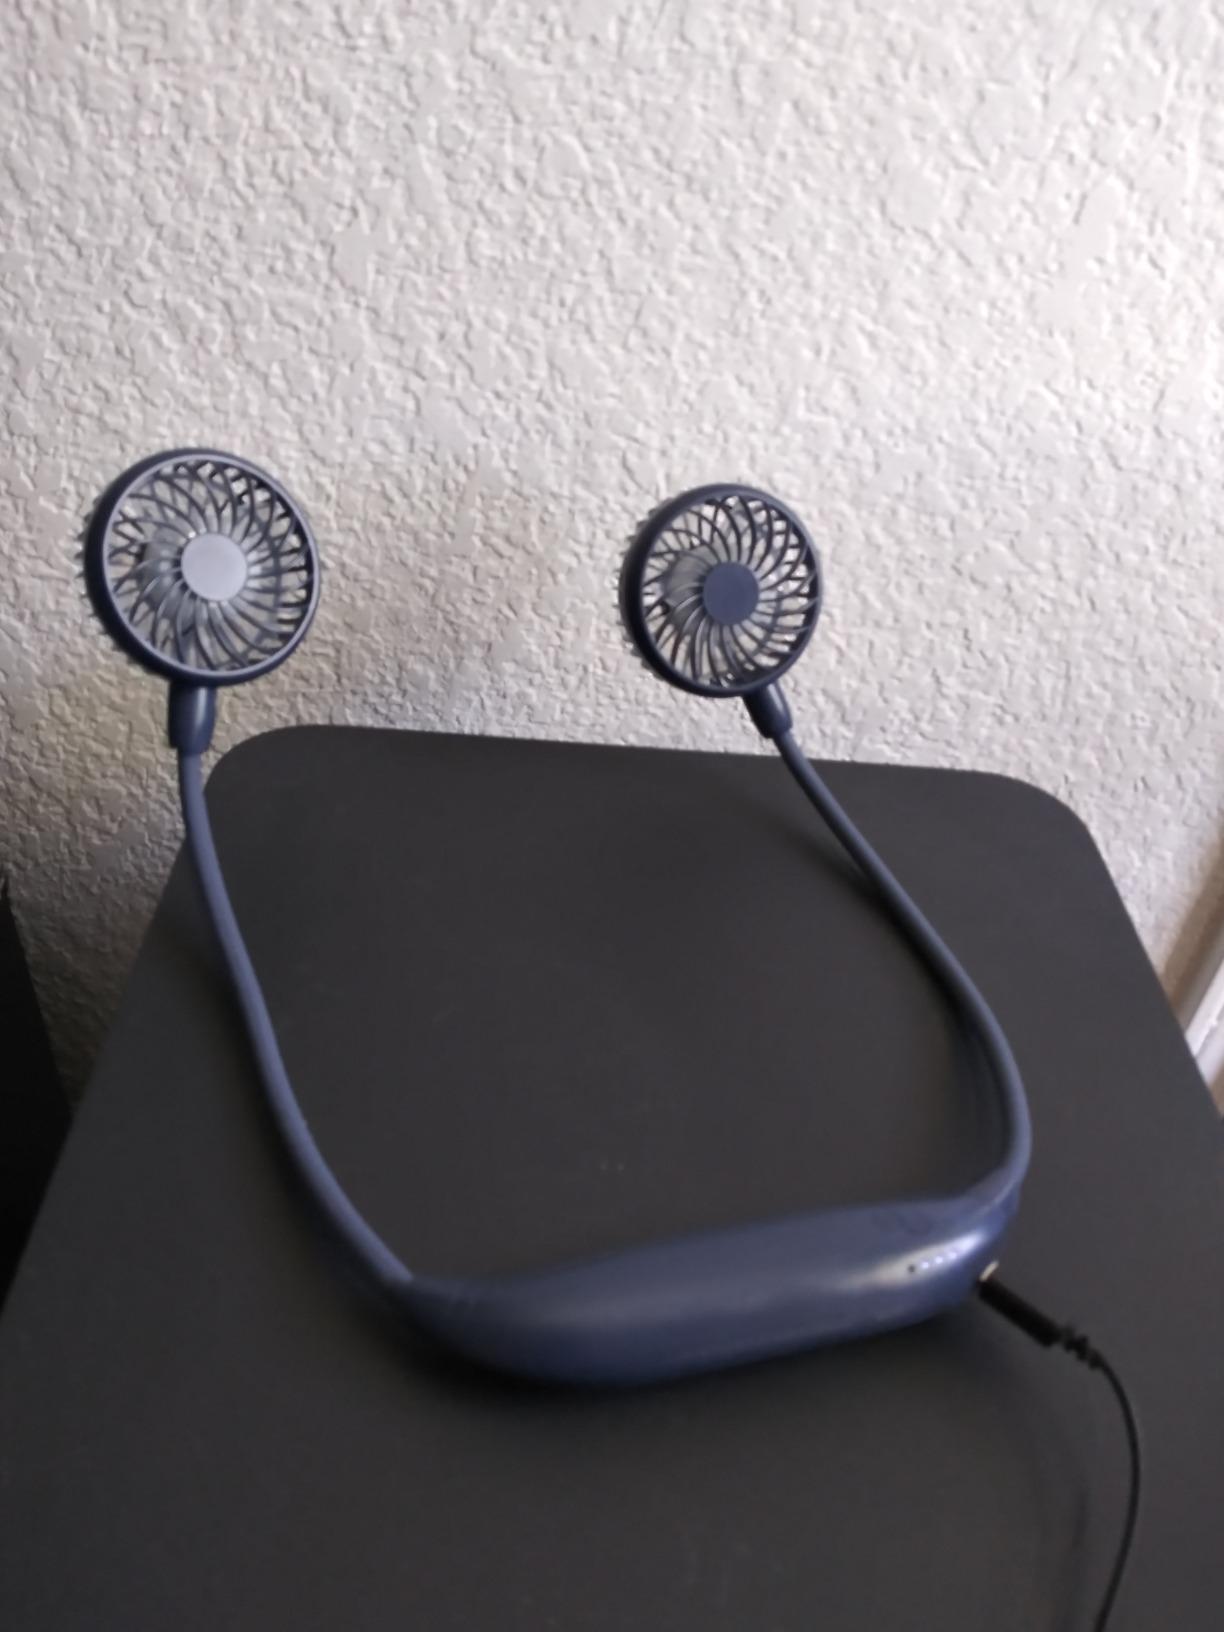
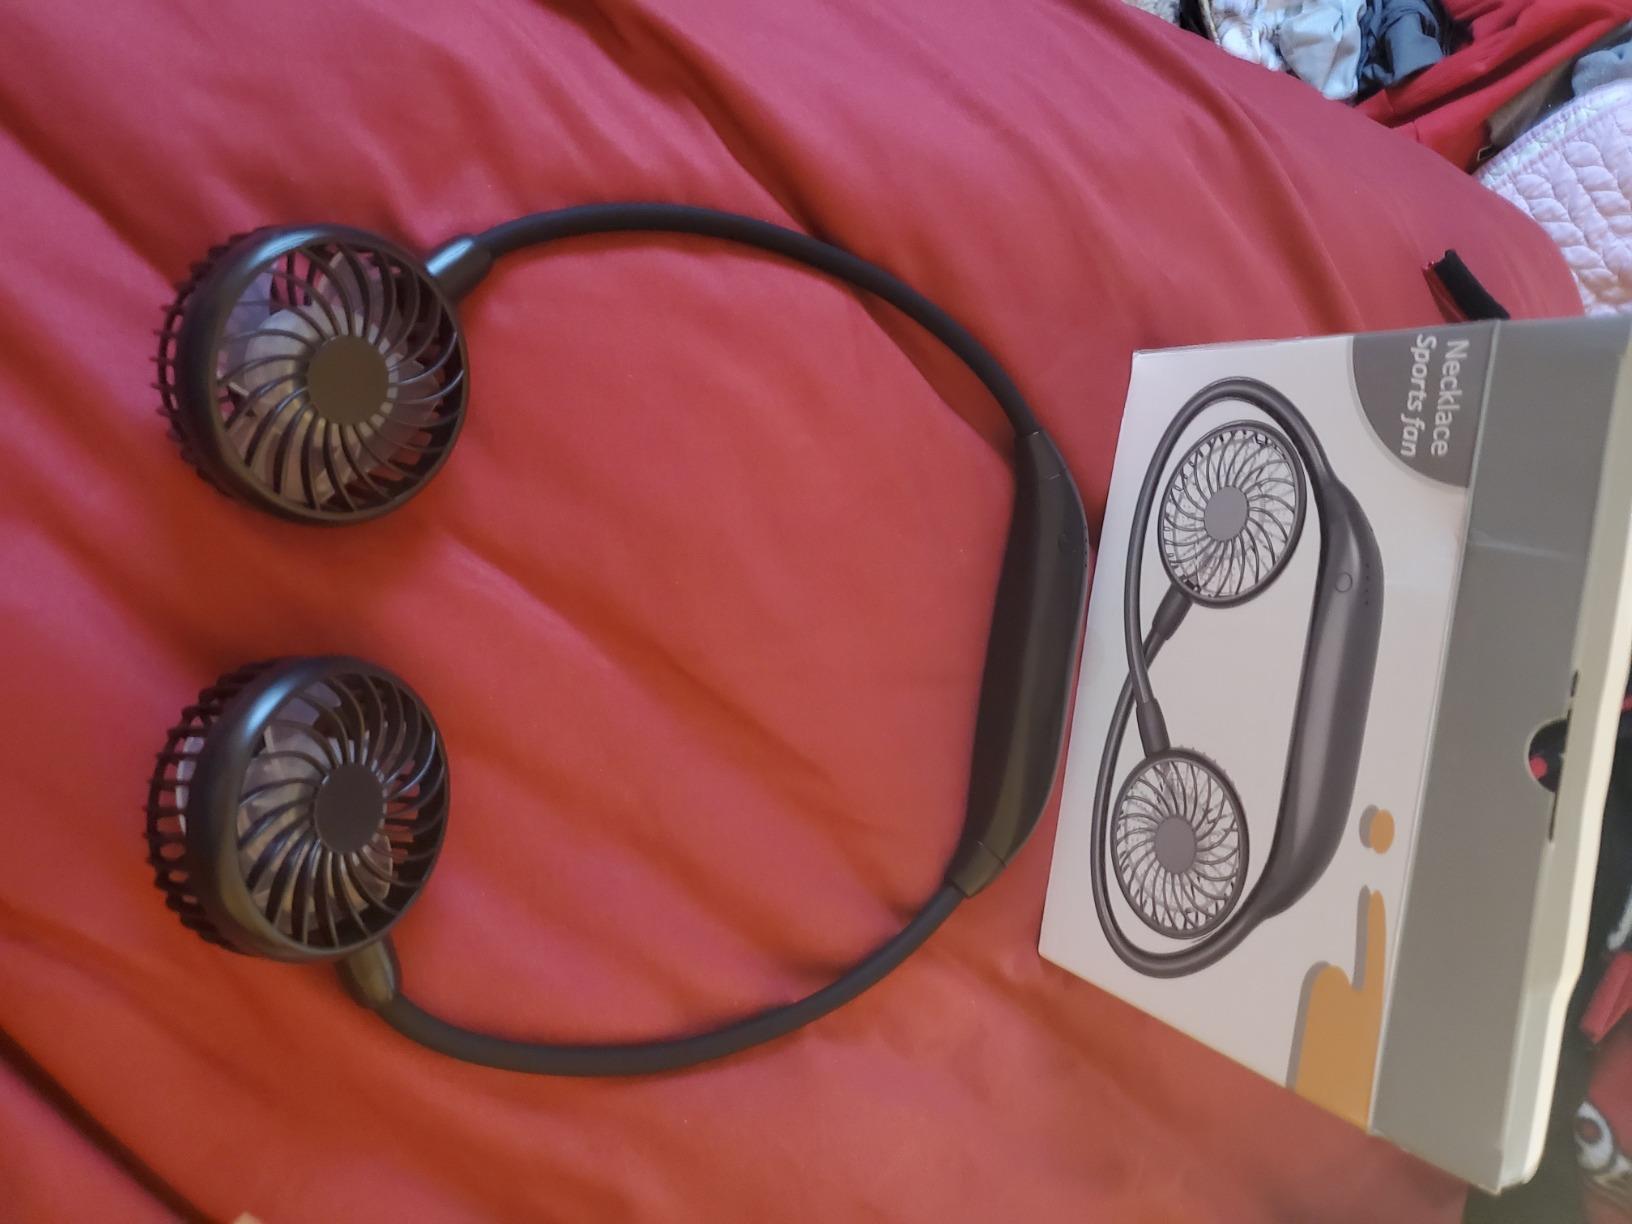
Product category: fan
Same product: no